Terra Nova Adventure Park

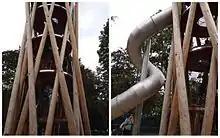
Terra Nova Playground

Hapa Collective describes Terra Nova as a park that "responds to its setting, its constituents, and the ‘imperfect grid’ formal language" of the area. It is a "place for off-leash kids" that encourages imaginative and energetic play, making it suitable for all ages. Toddlers can get dirty in the water and sand areas, get lost in the meadow maze or chase dragonflies and try to spot some frogs. Older children are able to take full advantage of the adventurous park.